Stephen Northleigh

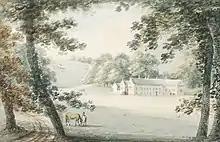
Peamore, Exminster, 1794

Northleigh was the eldest surviving son of Henry Northleigh. His father died in 1694, leaving him indebted estates, and he became the stepson of Edward Yarde. He matriculated at Exeter College, Oxford on 17 April 1711, aged 18. He married Margaret Davie, daughter of Sir William Davie, 4th Baronet of Creedy, Devon on 2 December 1714.